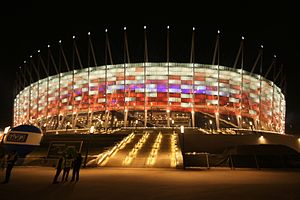
Polens Nationalstadion
Efter åbningskampen ved UEFA Euro 2012
Polens Nationalstadion er et stadion i Warszawa i Polen.